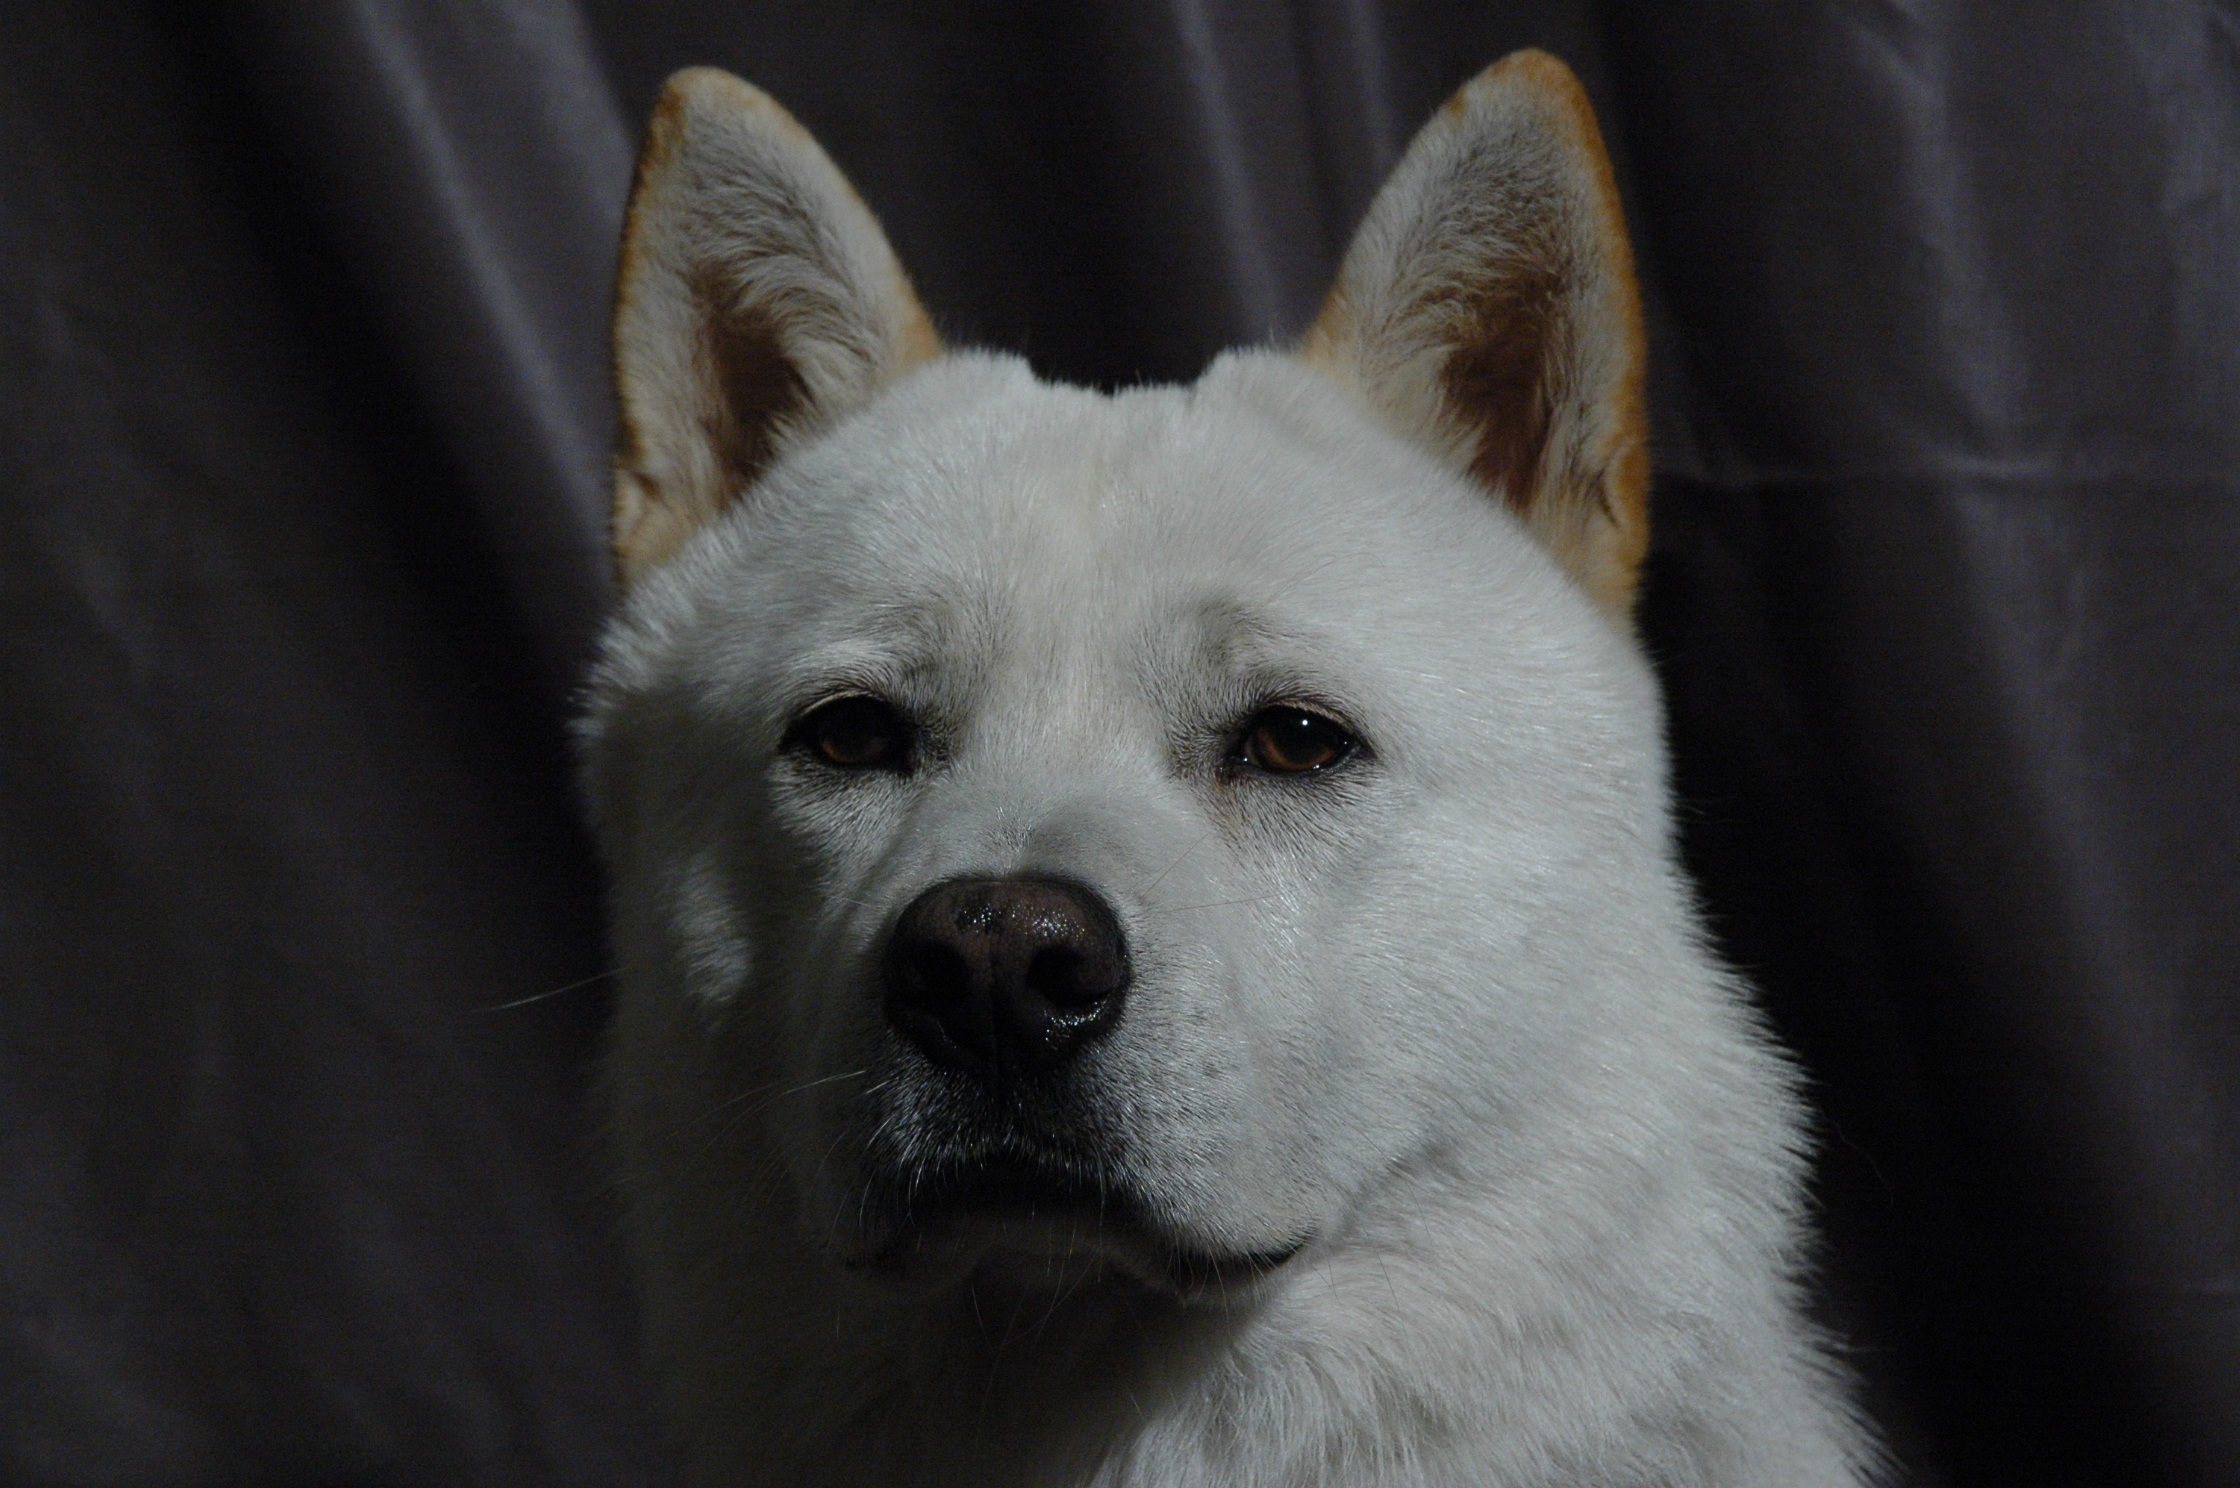
puppy, dog, mammal, vertebrate, dog breed, progress, white shepherd, akita inu, korean jindo dog, dog like mammal, saarloos wolfdog, carnivoran, dog breed group, greenland dog, japanese spitz, american eskimo dog, berger blanc suisse, canaan dog, kishu